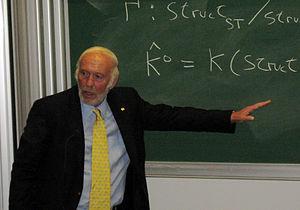
James Harris "Jim" Simons, né en 1938 à Newton, est un mathématicien et trader américain.